Climate change in Iowa

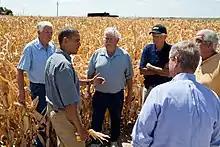
President Obama and Secretary of Agriculture Vilsack hear from farmers about drought, August 2012

"Scientists do not know how the frequency and severity of tornadoes will change. Rising concentrations of greenhouse gases tend to increase humidity, and thus, atmospheric instability, which would encourage tornadoes. But wind shear is likely to decrease, which would discourage tornadoes. Research is ongoing to learn whether tornadoes will be more or less frequent in the future. Because Iowa experiences about 50 tornadoes a year, such research is closely followed by meteorologists in the state".